Happy Journey (2014 Marathi film)

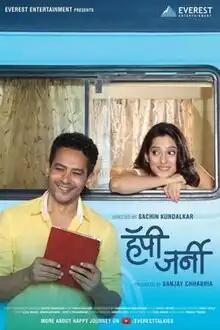
Theatrical release poster

Happy Journey is a 2014 Indian Marathi-language drama film directed by Sachin Kundalkar and produced by Sanjay Chhabria under the banner of Everest Entertainment. It stars Atul Kulkarni and Priya Bapat in the lead roles.